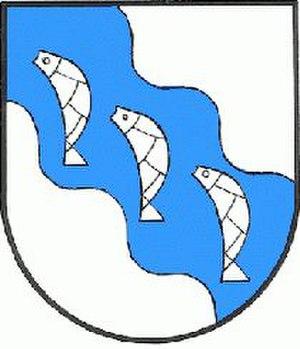
Bach est une commune autrichienne du Tyrol.